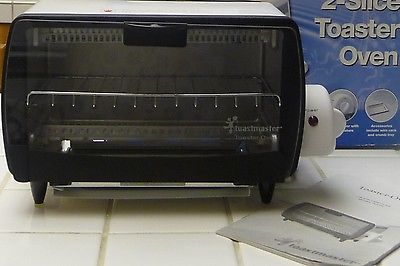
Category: toaster